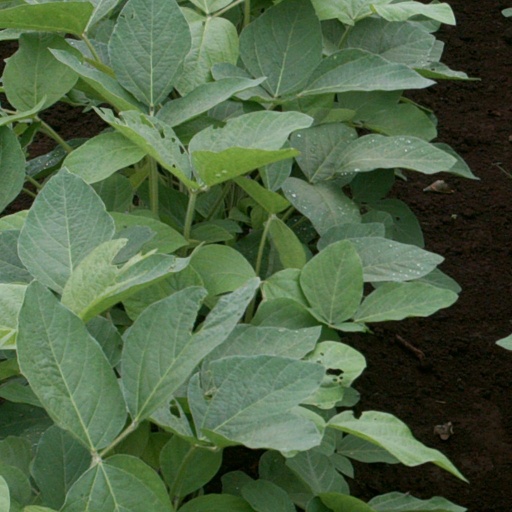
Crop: soybean